Yamaji Motoharu

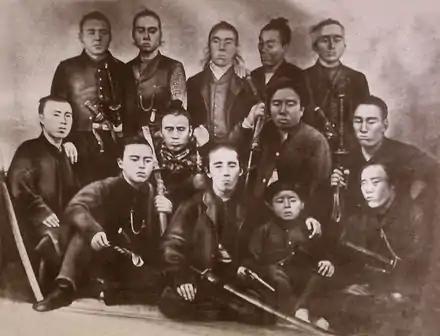
Jinshotai (Bottom row, from left: Ban Gondayu, Itagaki Taisuke, Tani Otoi (young boy), Yamaji Motoharu. Middle row, from left: Tani Shigeki (Sinbei), Tani Tateki (Moribe), Yamada Kiyokado (Heizaemon), Yoshimoto Sukekatsu (Heinosuke). Top row, from left: Kataoka Masumitsu (Kenkichi), Manabe Masayoshi (Kaisaku), Nishiyama Sakae, Kitamura Shigeyori (Chobei), Beppu Hikokuro.)

Yamaji was born in Tosa Domain (present day Kōchi Prefecture) in what is now part of the city of Kōchi, where his father was an upper-ranked samurai in the service of the Yamauchi clan. At the age of 13, he lost sight in one of his eyes, but notwithstanding his disability, he was appointed a company commander of the "Jinshotai", a Tosa-Domain shock force, during the Boshin War of the Meiji Restoration, participating in the Battle of Toba–Fushimi, and in subsequent campaigns in northern Japan against the pro-Tokugawa Ōuetsu Reppan Dōmei. During the course of the conflict, he was promoted to company commander, and awarded a stipend of 150 "koku".